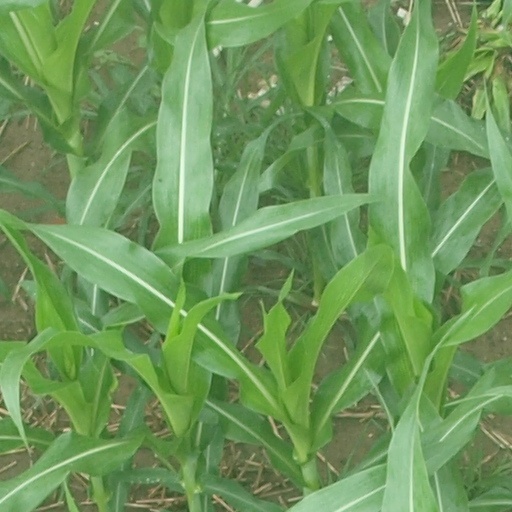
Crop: maize; corn